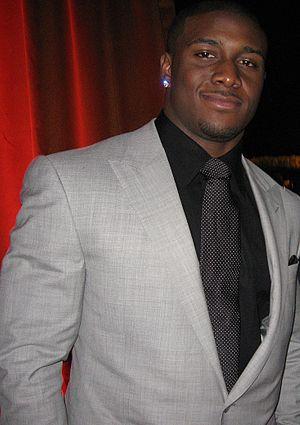
Reggie Bush, né le 2 mars 1985 à San Diego, est un joueur professionnel de football américain évoluant au poste de Running back.